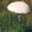
Label: mushroom